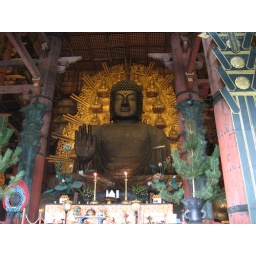
This 16 metre high Buddha statue &amp;quot;Daibutsu&amp;quot; is housed in the largest wooden building in the world. - IMG_1904